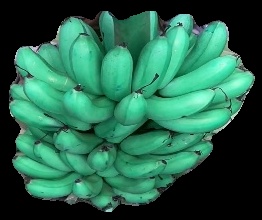
Variety: rasbale
Grade: grade1